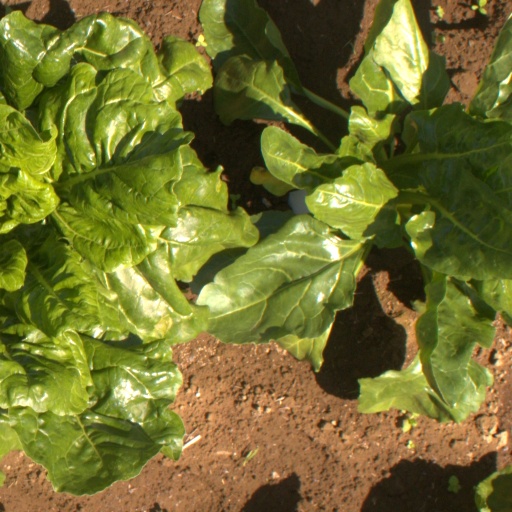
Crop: sugar beet